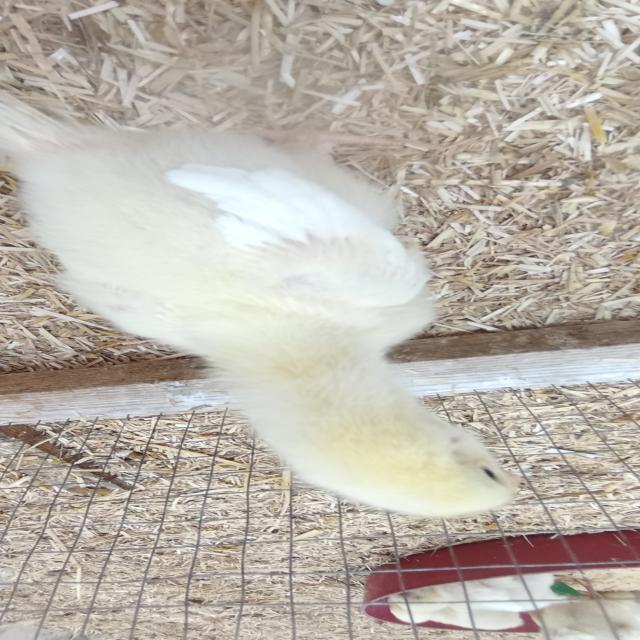
Weight: 161 g